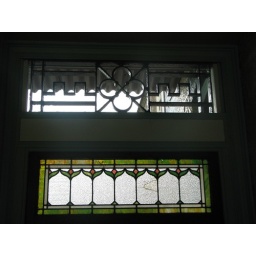
Wheeling WV Victorian Old Town 701 Main Street. Two old stained glass windows hanging in the basement deck area.